Echoes from Forgotten Hearts

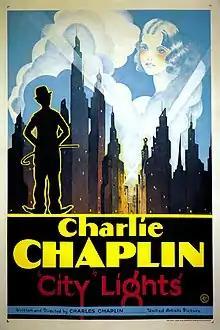
"City Lights"' 1931 theatrical poster, designed by Hap Hadley, upon which the deluxe edition artwork was based.

Nevertheless, as a cinephile, Julien was eager and excited at the opportunity to work on a film score. As he had been asked to compose music on a personal level, and not through the genre or stylistic restriction of one of his bands, the musician felt free to approach the music honestly and uninhibitedly. He described his process to "The Obelisk" as "a completely natural songwriting approach," though he later confessed to "The Spill Magazine" that "If I am asked to compose music, regardless of the project, it will always sound like Vision Eternel. My music has a distinct somber and melancholic sound because that is inherent to my personality. It is who I am. There would be no difference between music for a film and music for Vision Eternel, as far as style, sound, and production."